Ulagam Sutrum Valiban

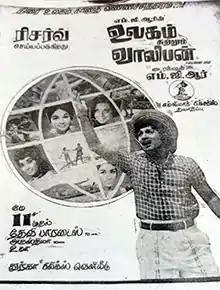
Theatrical release poster

Ulagam Sutrum Valiban is a 1973 Indian Tamil-language science fiction film directed and co-produced by M. G. Ramachandran. The film stars Ramachandran, Chandrakala, Manjula and Latha. It revolves around a scientist who discovers an energy harnessing formula, and seeks to keep his research from being abused by a rival scientist.